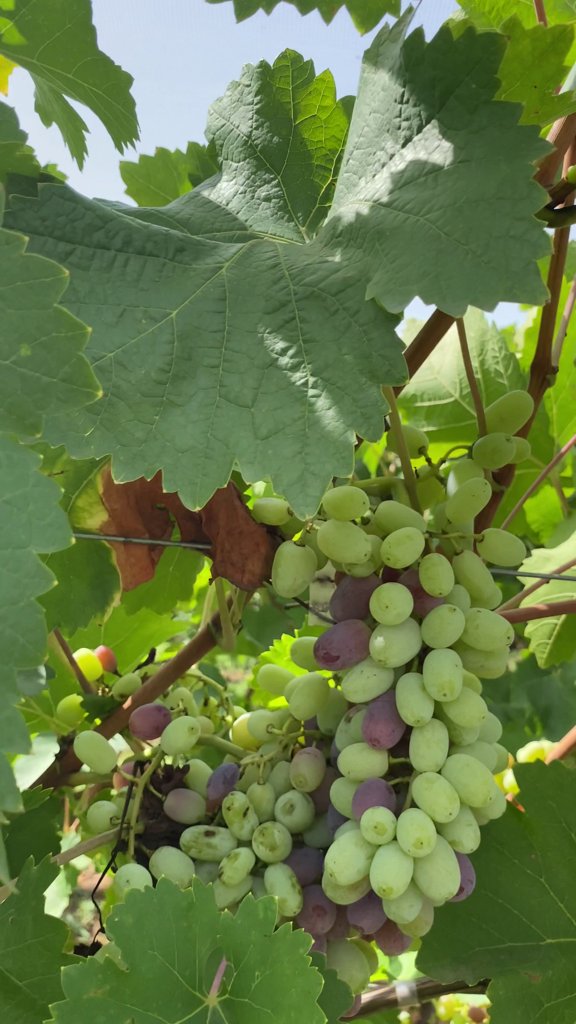
Berries visible: 127
Grape clusters: 2